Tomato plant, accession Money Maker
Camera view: bottom (45 deg); turntable rotation: 150 degrees
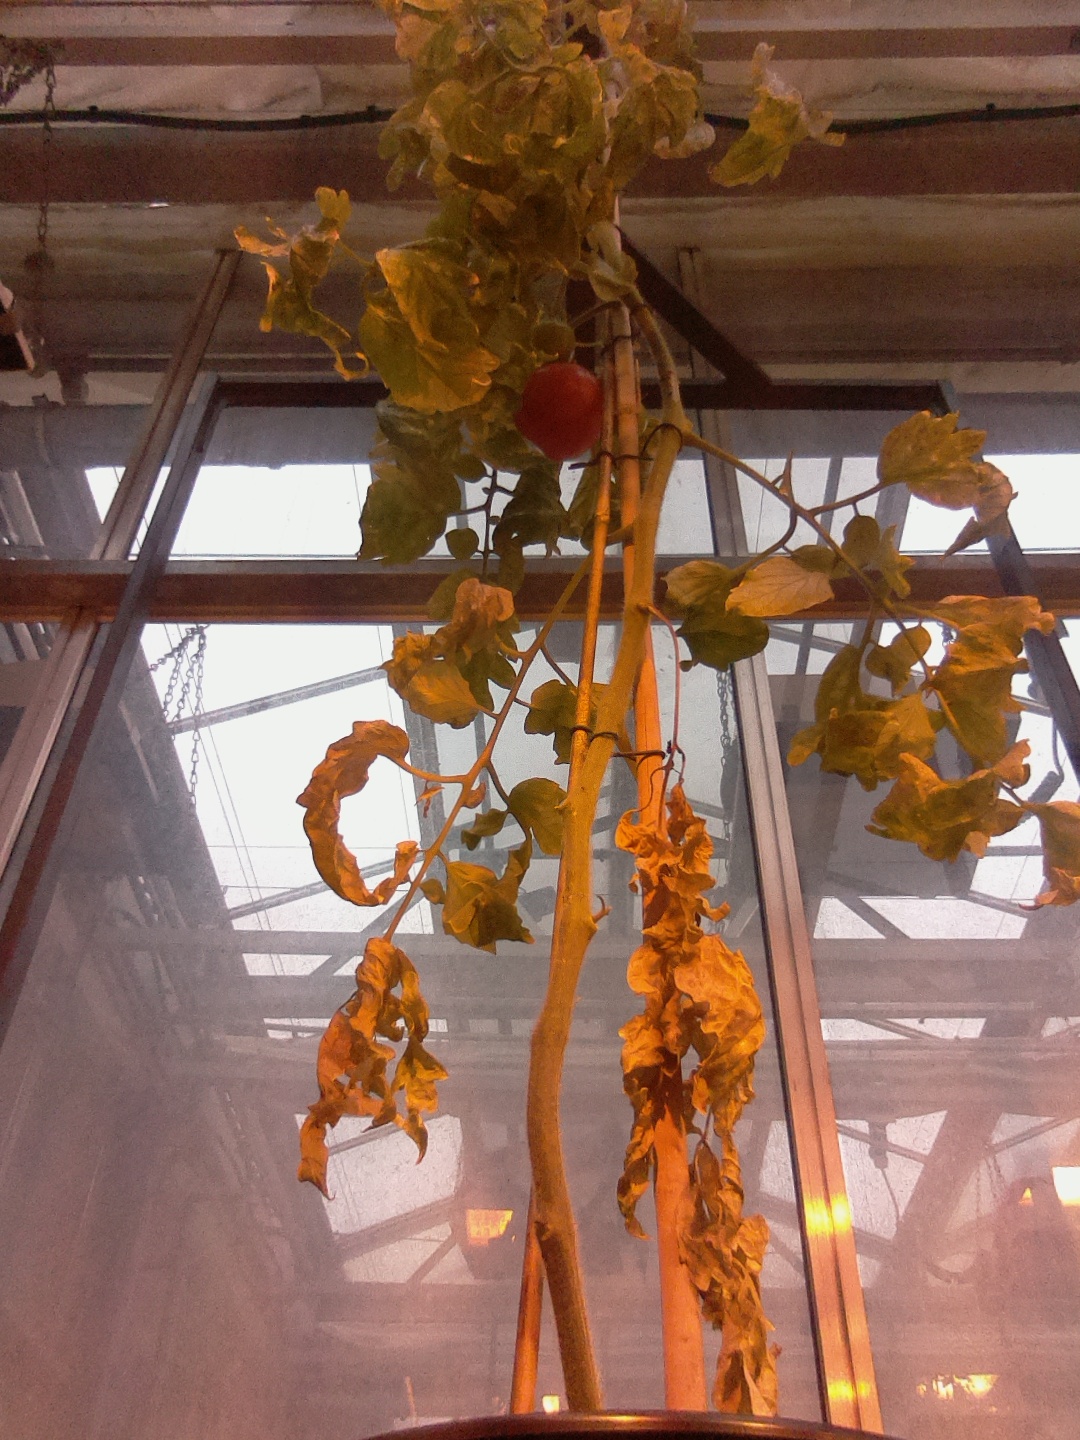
BBCH growth stage 81: 10%-20% of fruits show typical fully ripe color